Châtelat

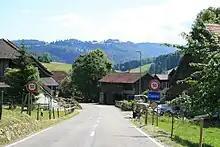
Châtelat village and surrounding hills

Before the merger, Châtelat had a total area of . As of 2012, a total of or 54.9% is used for agricultural purposes, while or 42.2% is forested. Of the rest of the land, or 2.7% is settled (buildings or roads), or 0.5% is either rivers or lakes.